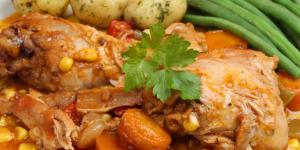
guiso de pollo con verduras